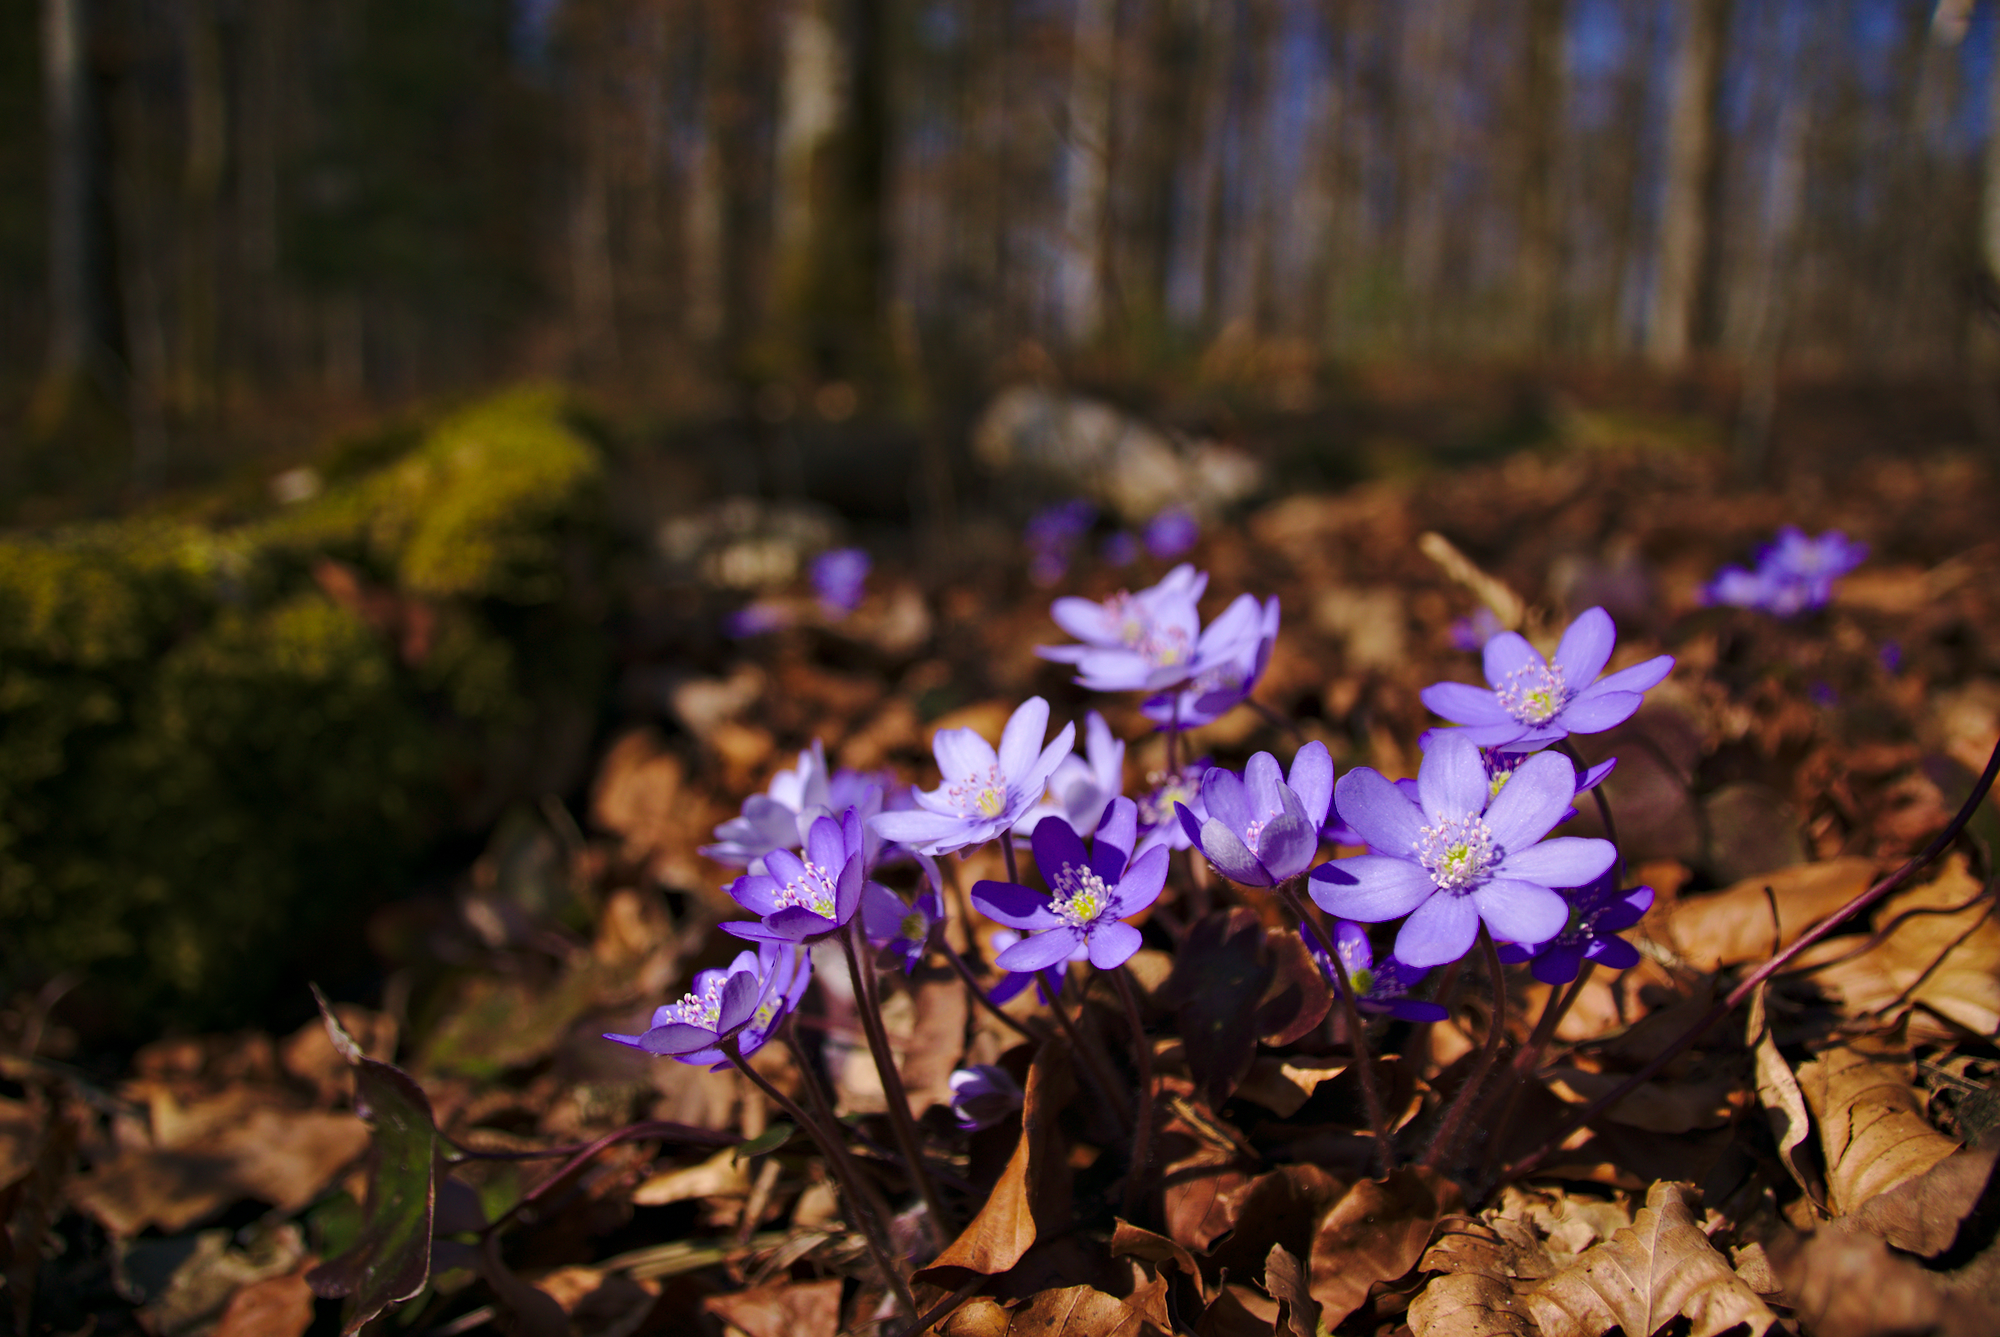
tree, nature, forest, blossom, plant, sunshine, sunlight, leaf, flower, purple, petal, moss, spring, autumn, botany, flora, season, wildflower, leaves, germany, woodland, berchtesgaden, knigssee, macro photography, land plant